Wandering Ginza Butterfly 2: She-Cat Gambler

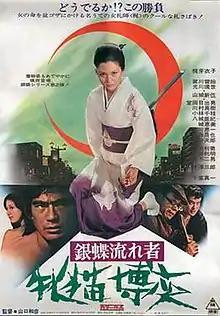
Poster

is a 1972 Japanese film, which is a sequel to "Wandering Ginza Butterfly". The film was directed by Kazuhiko Yamaguchi, who co-wrote it with Isao Matsumoto. The film stars Meiko Kaji and Sonny Chiba.